Wind Creek Bethlehem

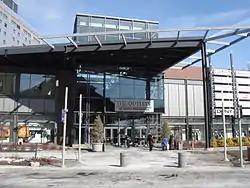
The Outlets at Wind Creek Bethlehem, which opened at Wind Creek Bethlehem in 2011

Wind Creek Bethlehem is one of the original five stand-alone casinos that were awarded slots licenses by the Pennsylvania Gaming Control Board on December 20, 2006. It was developed by the Las Vegas Sands corporation. The casino was slated to open in July 2008, but demolition took longer than expected due to the heavy concrete foundations of the old steel building. Its opening was delayed until the second quarter of 2009. The first concrete for the complex, which is located on the former Bethlehem Steel land on the south side of the city, was poured on November 15, 2007.